F5 Tower

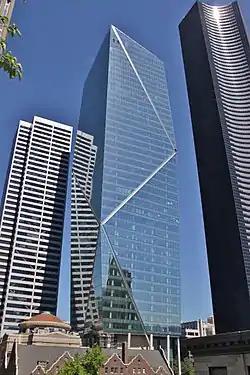
Under construction in July 2017

F5 Tower (previously The Mark and Fifth and Columbia Tower) is a skyscraper in Downtown Seattle, Washington. It consists of 44 floors and is the sixth-tallest building in Seattle.